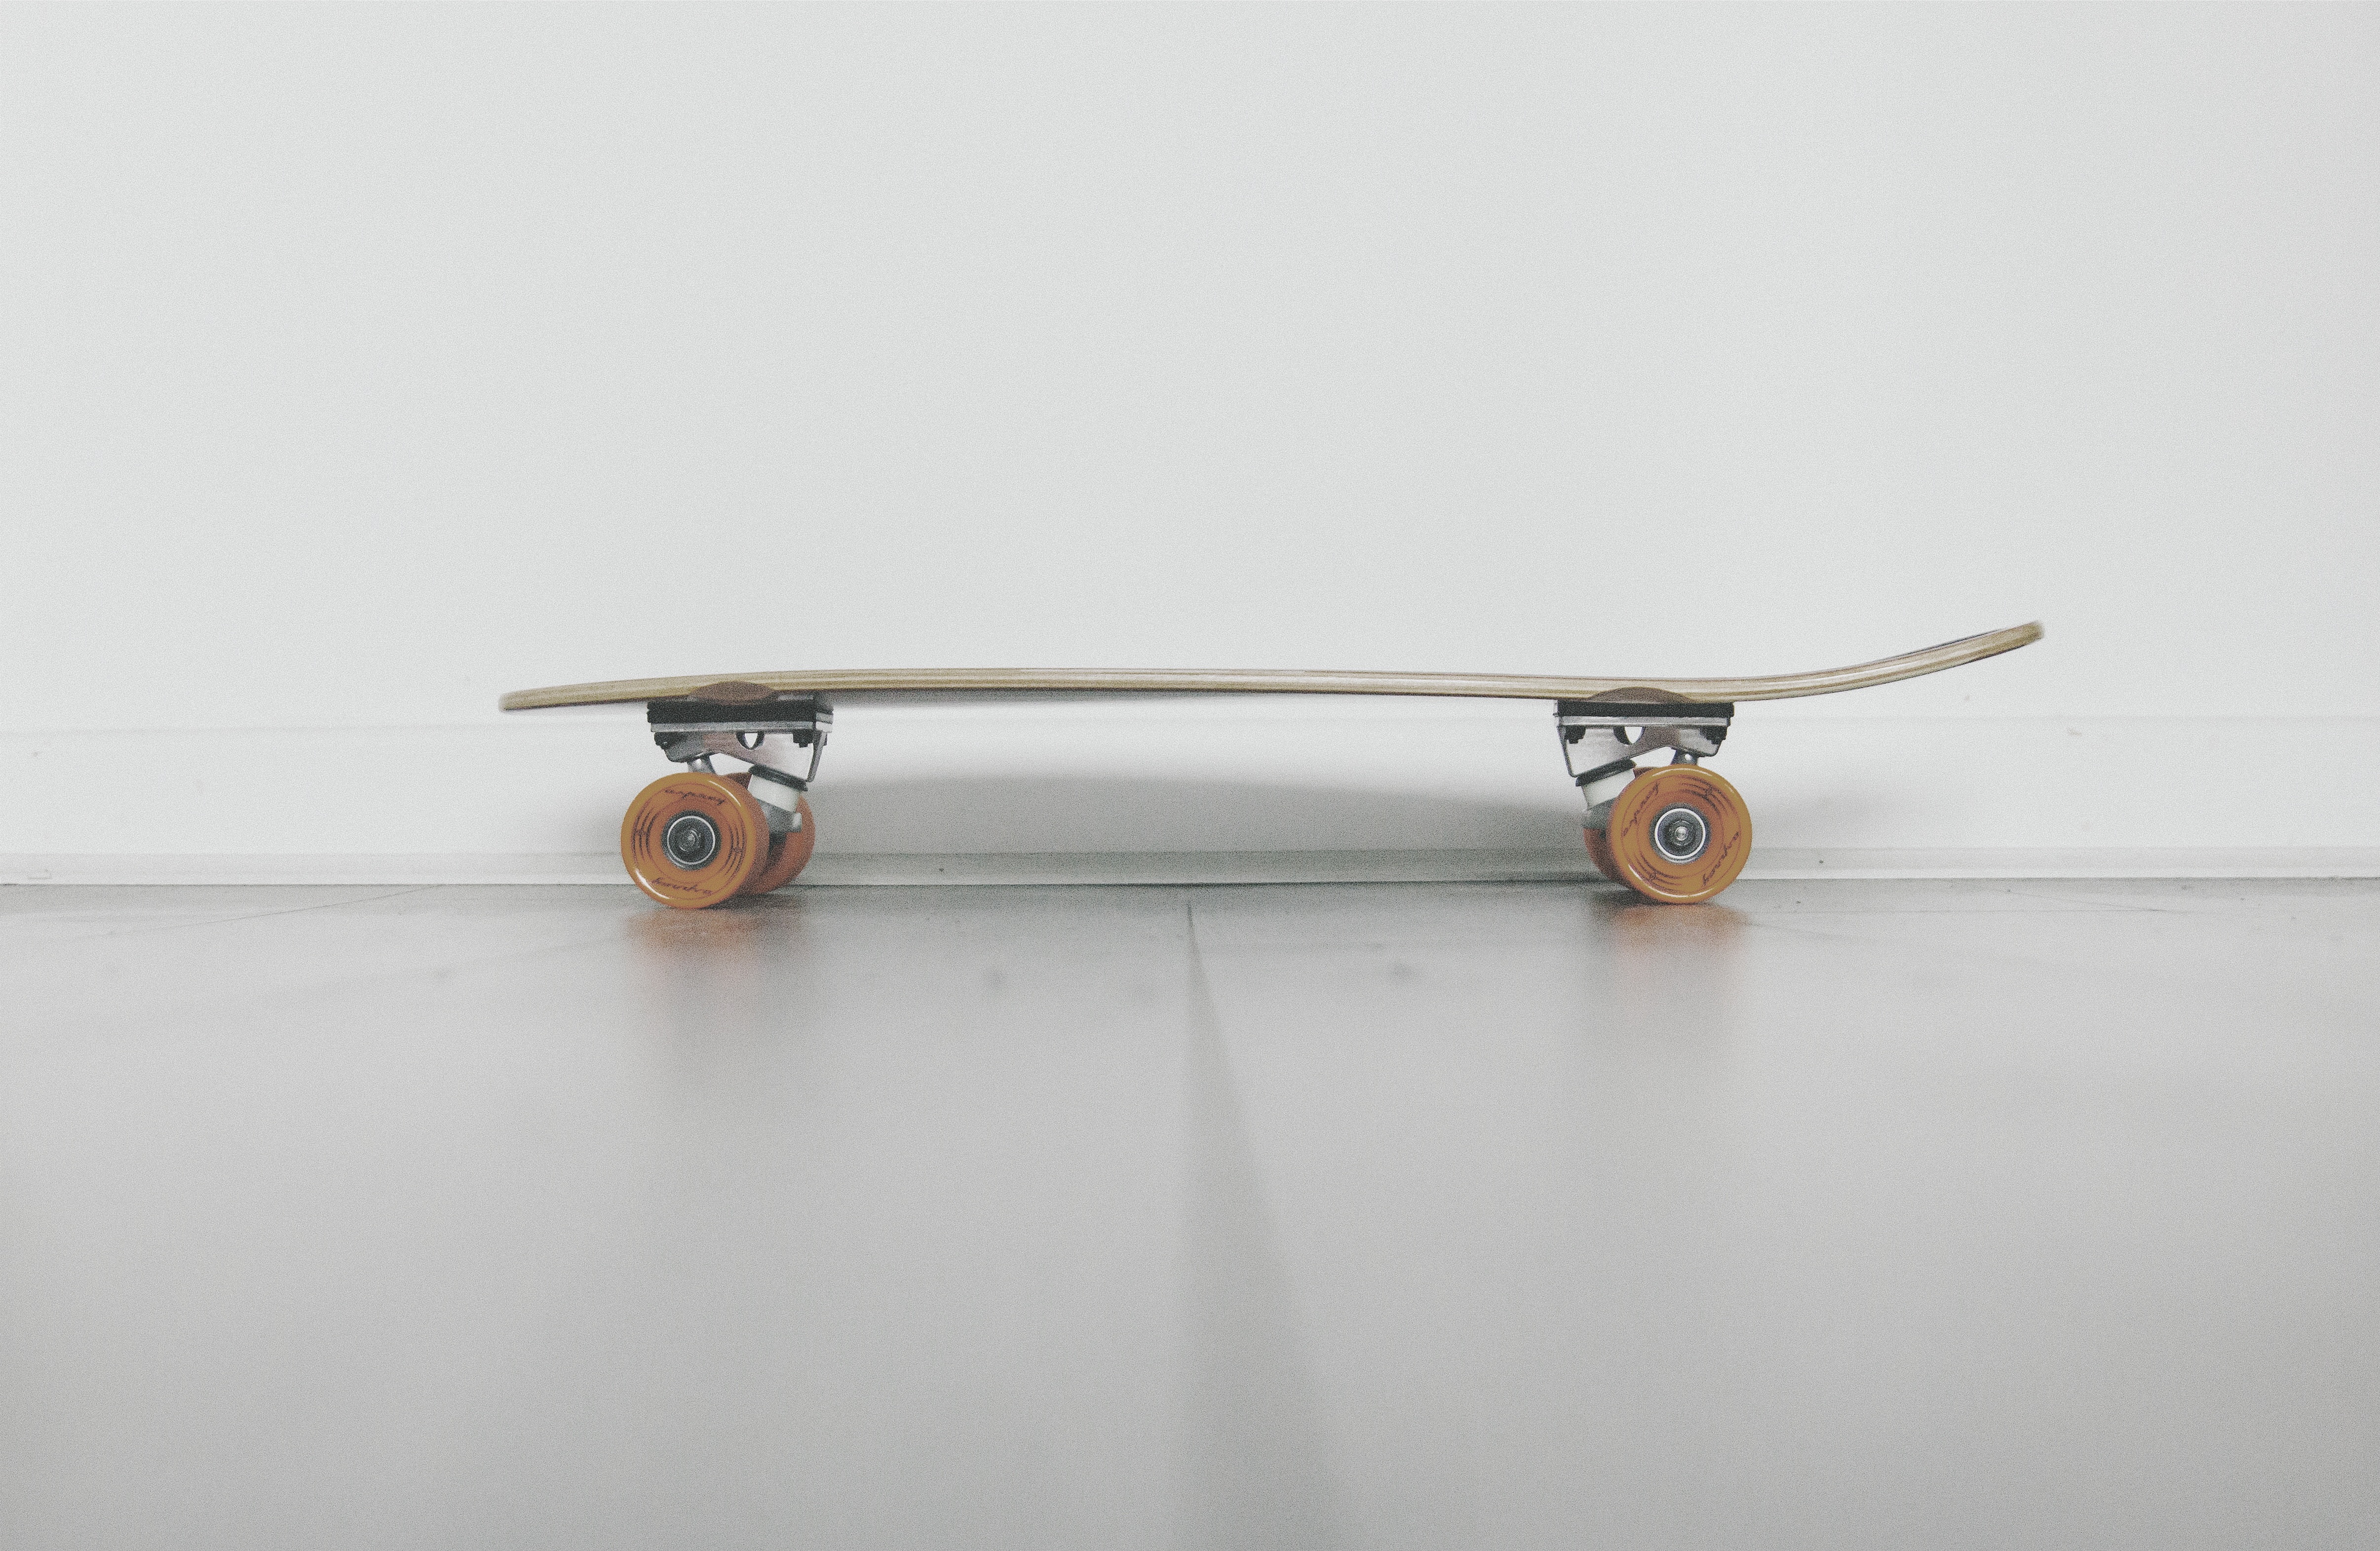
white, wheel, skateboard, still life, sports equipment, longboard, glasses, eyewear, simple, skateboarding equipment and supplies, vision care